Adolph Friedrich Vollmer

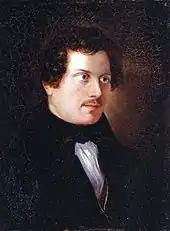
"Early Self-portrait"

A son of a bookkeeper to a Hamburg merchant, Vollmer grew up in humble circumstances.